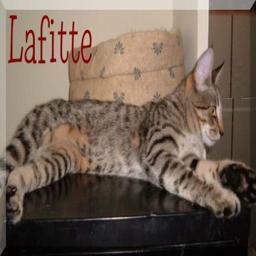
Animal: cats